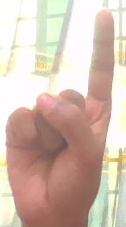
ASL sign: 1